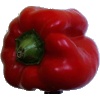
Label: Pepper Red 1